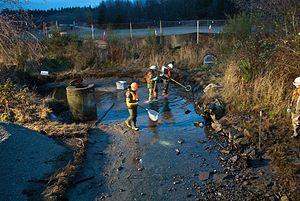
Electropêche, exemple de pêche électrique en milieu très artificialisé
La pêche électrique ou électropêche désigne tous les moyens de pêcher des organismes aquatiques, le plus souvent des poissons, au moyen d'un courant électrique. Les poissons sont attirés puis paralysés par le courant électrique, ainsi ils remontent à la surface.